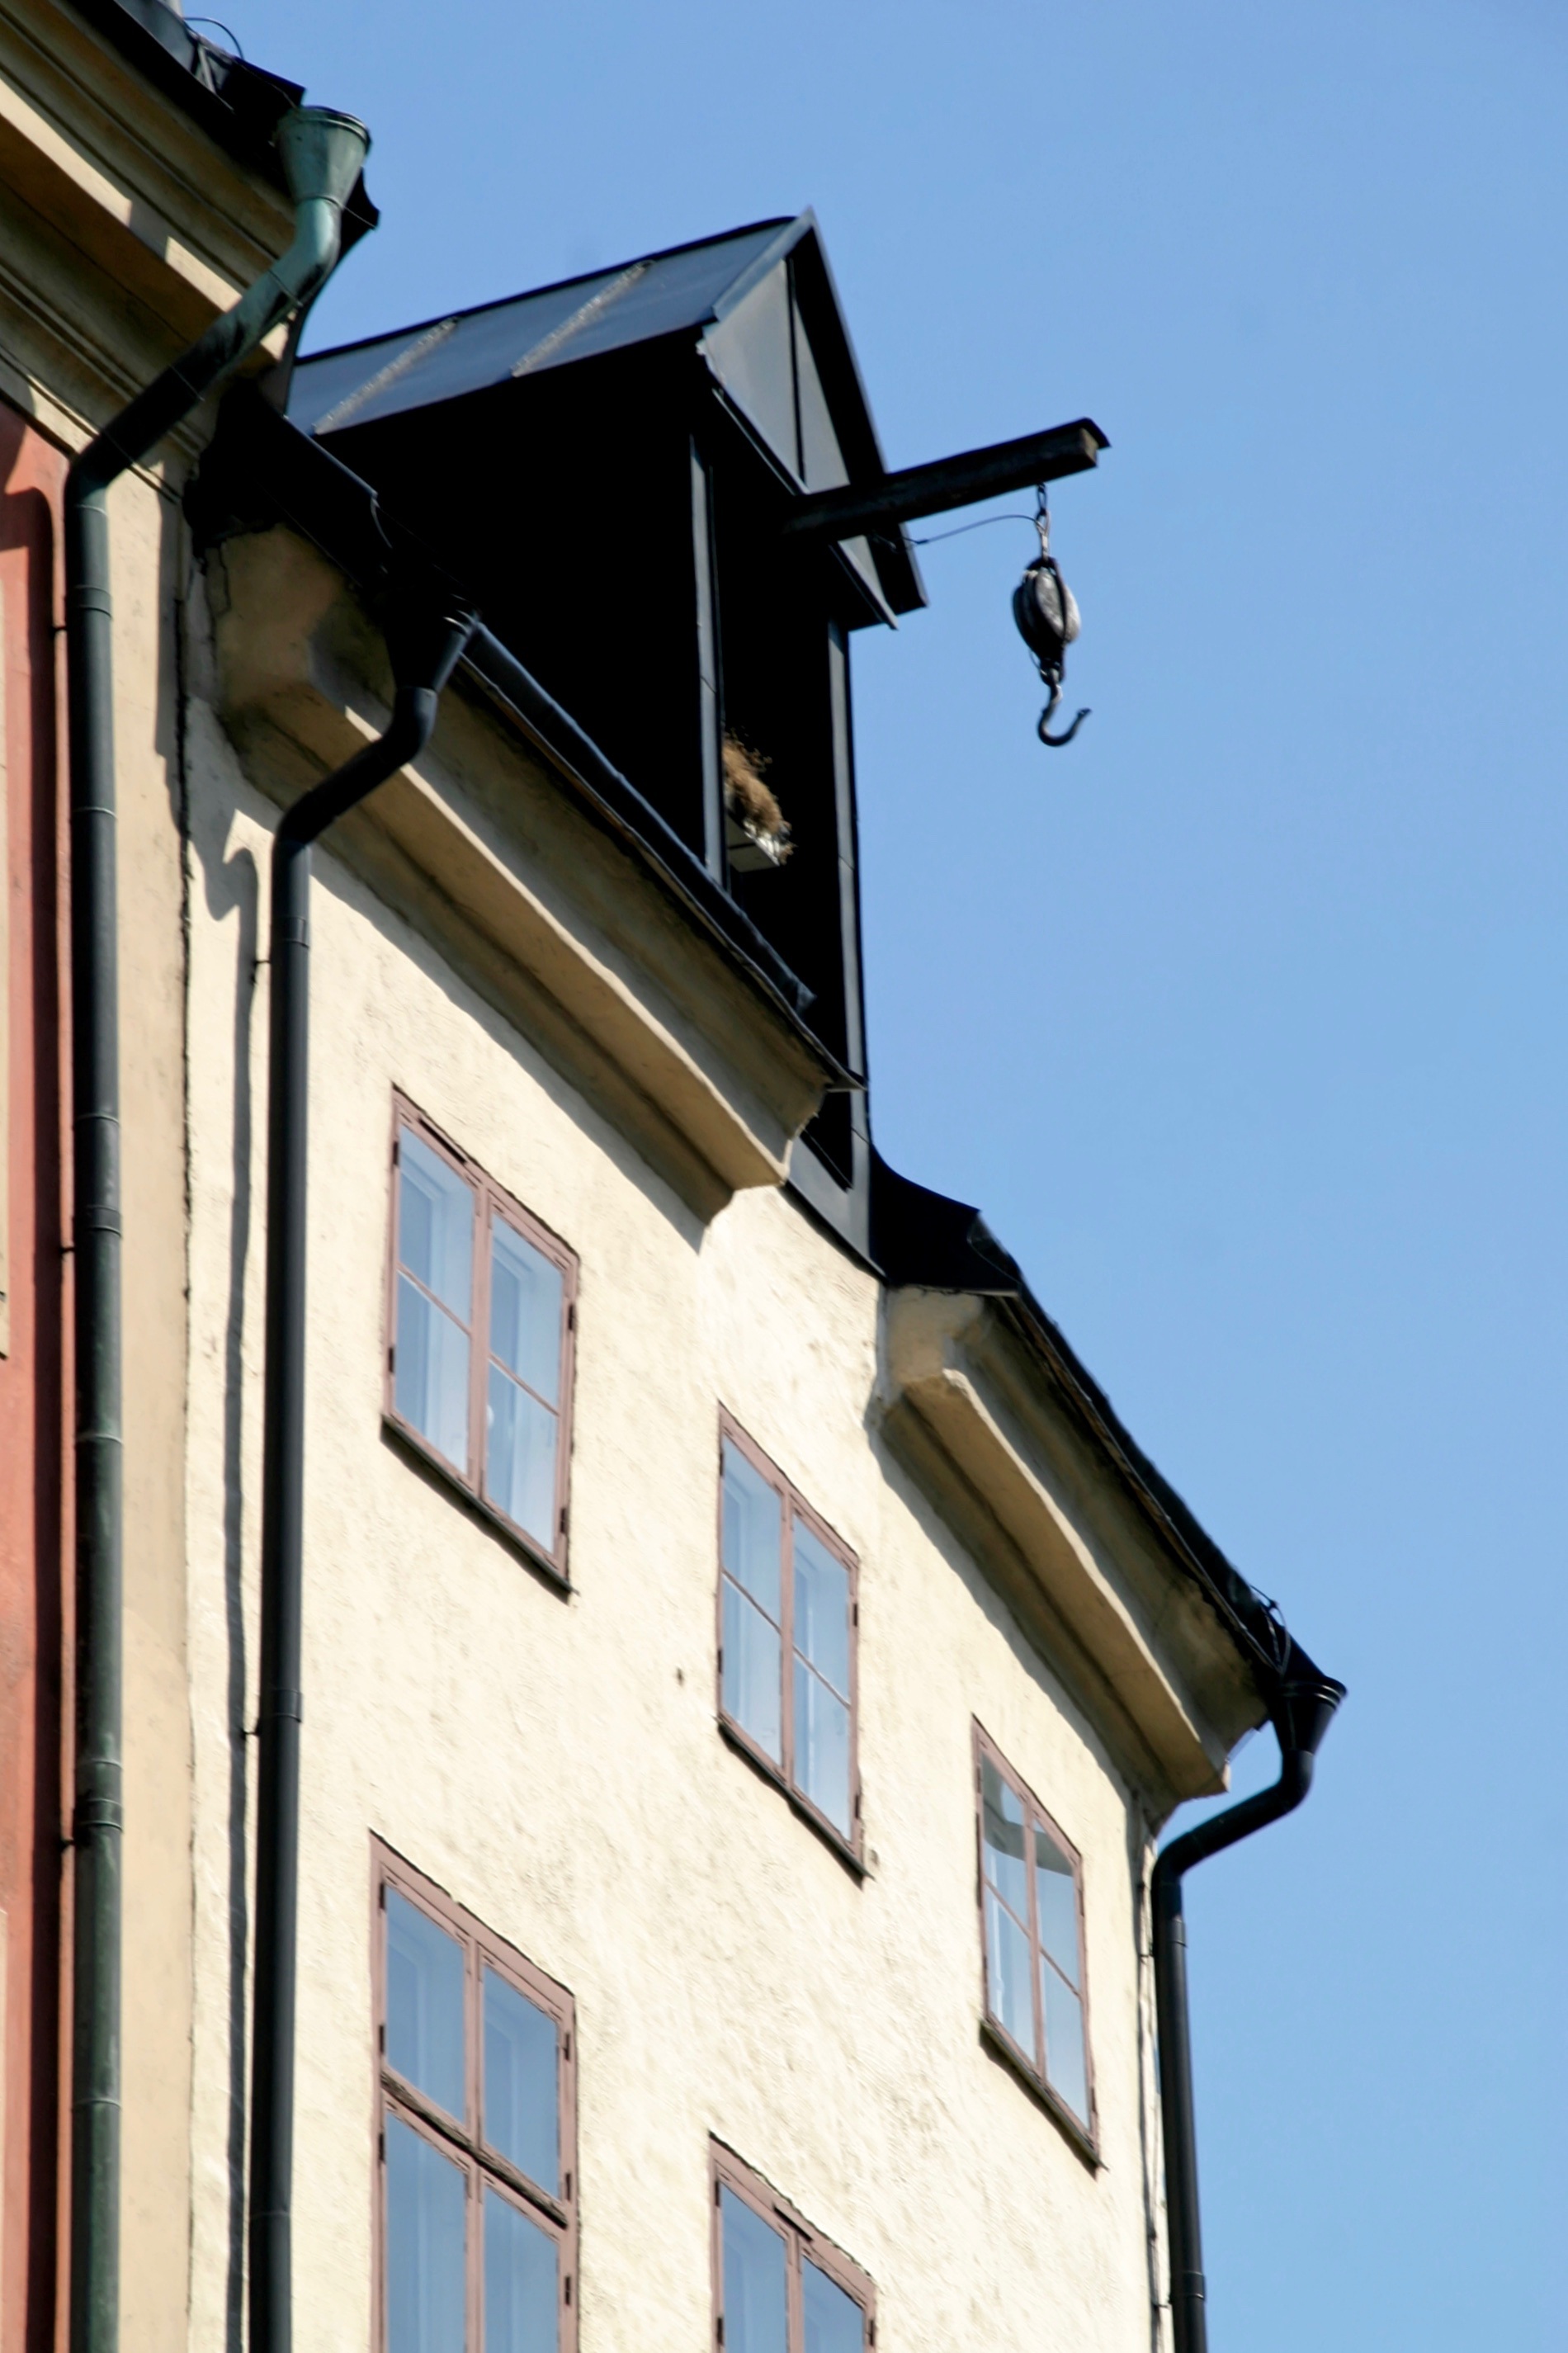
architecture, house, window, roof, building, live, tower, facade, blue, street light, lighting, outlook, light fixture, real estate